John and Sarah Makin

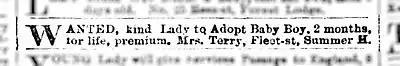
The advertisement placed by Agnes Ward in the "Evening News", 27 April 1892

On 12 February 1892 nineteen-year-old Miss Agnes Ward, a domestic servant living at Cook's River, gave birth to a male child at the residence of Mrs. Elizabeth Terry, a midwife, at Fleet Street, Summer Hill. The birth was registered at Ashfield, with the child named Charles Ward. On 27 April Ward inserted an advertisement in the "Evening News" for a "kind lady" to adopt her baby boy. The next day John and Sarah Makin and their daughter Daisy met with Ward at Mrs. Terry's residence. They agreed to adopt the infant for £5, and "promised to be very kind to it". John Makin claimed he was taking the child "to fill the gap" caused by the death of his own child named 'Johnny' and this child "would take the dead child's place". He said they were living in Kettle Street in Redfern, but were shortly to move "to take a 'piggery'". He promised to send their new address, so Agnes might have an opportunity of seeing the infant. The body marked 'C' found buried at 109 George Street, Redfern was provisionally determined to be Agnes Ward's male child.